Reza Shah

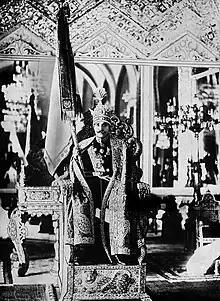
Coronation of Reza Shah Pahlavi

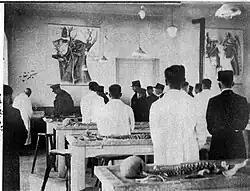
Reza Shah at the opening ceremony of the University of Tehran's Faculty of Medicine.

From the beginning of the appointment of Reza Khan as the minister of war, there was ever increasing tension with Zia ol Din Tabatabaee, who was prime minister at the time. Zia ol Din Tabatabaee wrongly calculated that when Reza Khan was appointed as the minister of war, he would relinquish his post as the head of the Persian Cossack Brigade, and that Reza Khan would wear civilian clothing instead of the military attire. This erroneous calculation by Zia ol Din Tabatabaee backfired and instead it was apparent to people who observed Reza Khan, including members of parliament, that he (and not Zia ol Din Tabatabaee) was the one who wielded power.